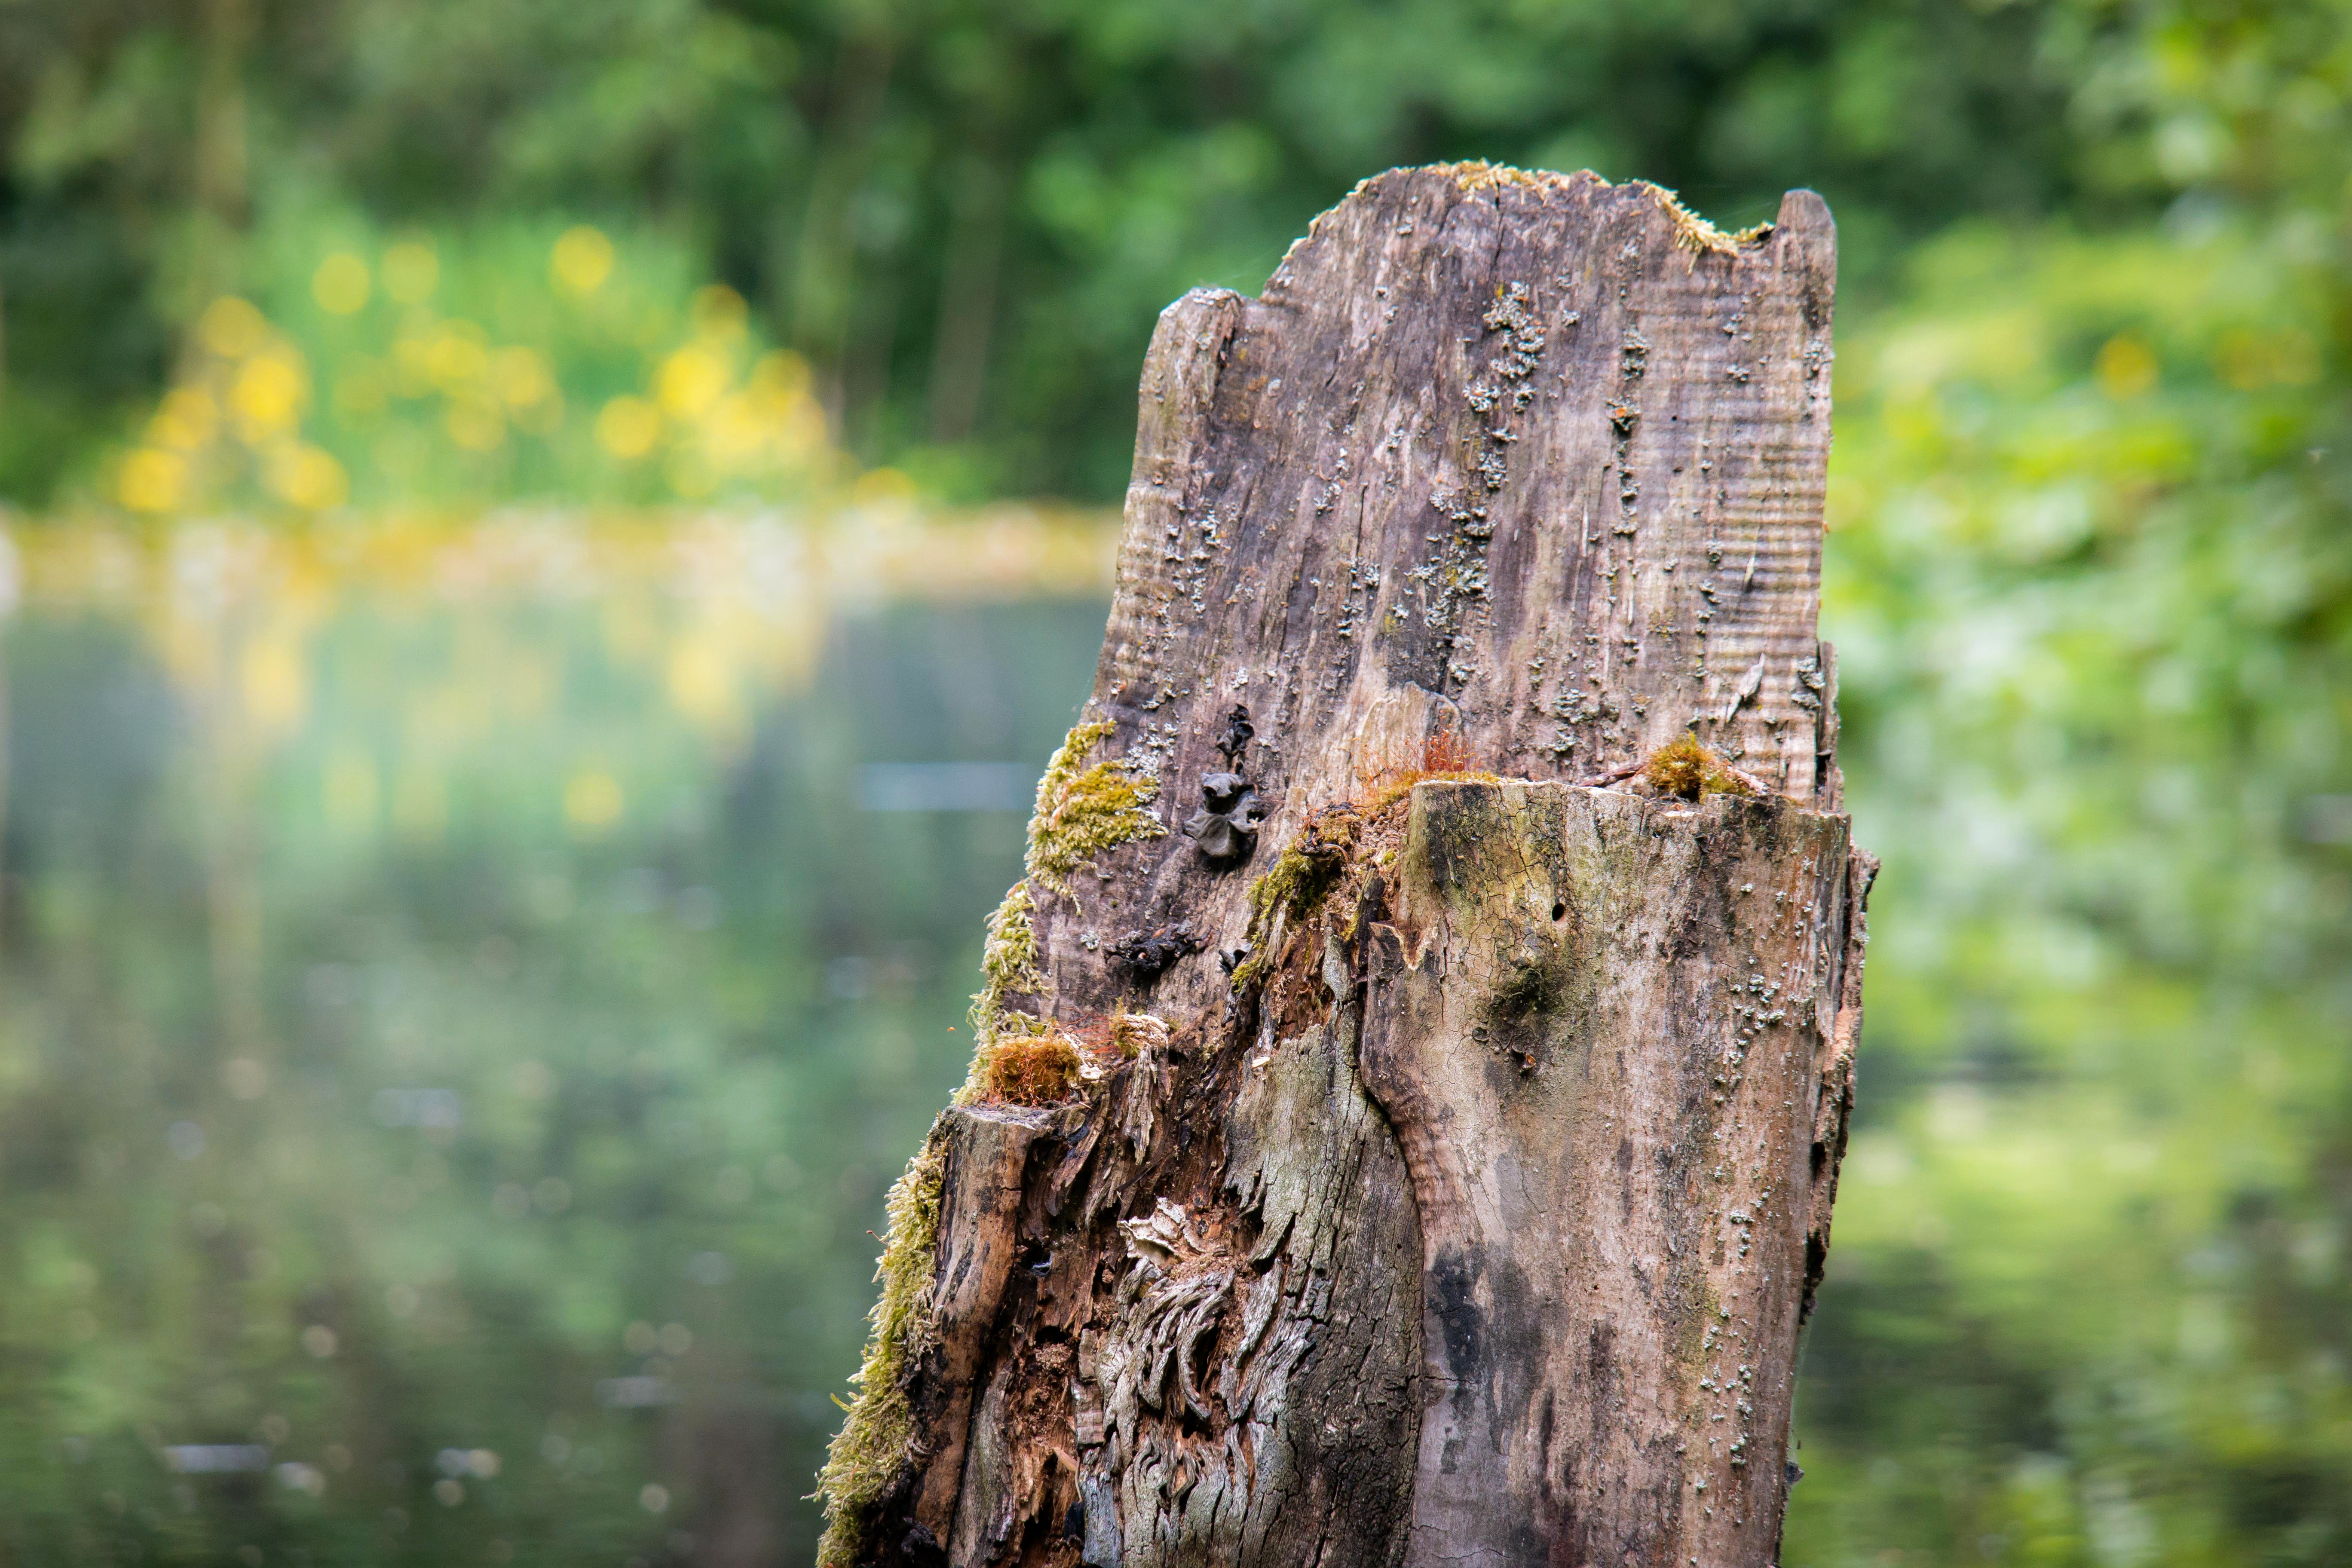
tree, nature, forest, grass, rock, branch, plant, wood, sunlight, leaf, lake, trunk, pond, wildlife, log, green, autumn, broken, flora, season, fauna, tree trunk, decomposition, woodland, tree stump, habitat, fracture, canceled, natural environment, woody plant